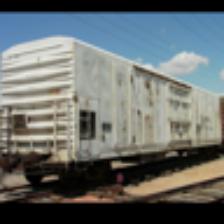
Label: NonHuman